Motivational poster

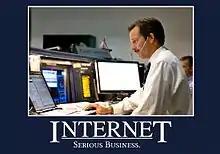
An example of a parody motivational poster: "Internet. Serious Business."

A motivational poster, or inspirational poster, is a type of poster commonly designed for use in schools and offices.